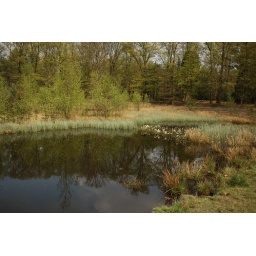
Reflcetie van bomen in water, bos op de VeluweReflection in the water